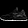
Label: Sneaker